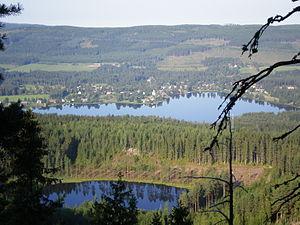
Le Rallye de Suède 1981, disputé du 13 au 15 février 1981, est la quatre-vingt-neuvième manche du championnat du monde des rallyes courue depuis 1973, et la deuxième manche du championnat du monde des conducteurs de rallyes 1981. L'épreuve est également la cinquième manche du championnat d'Europe des rallyes, mais, pour la seconde fois depuis 1973, a été évincée du championnat du monde des marques.